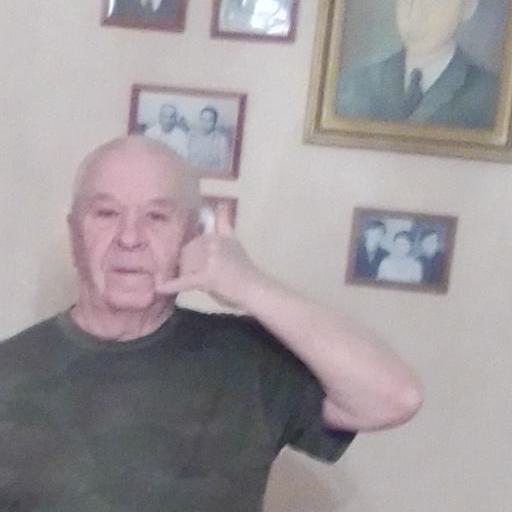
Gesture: call